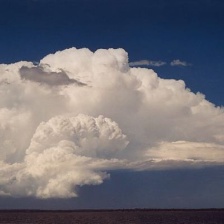
Cloud type: Cumulonimbus